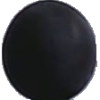
Label: blue_grape